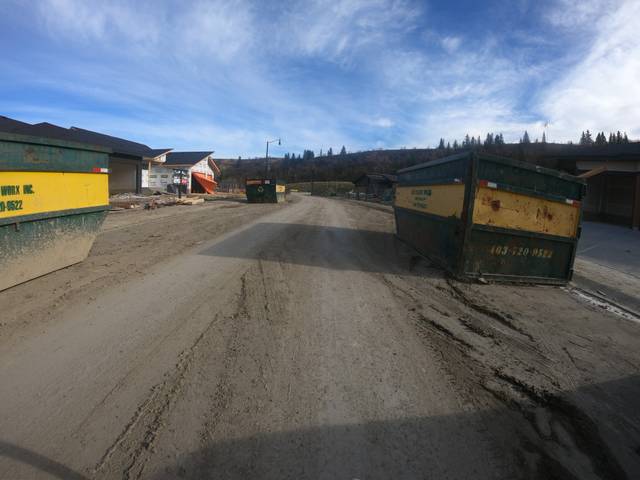
Region: Canada
Coordinates: 51.172, -114.449